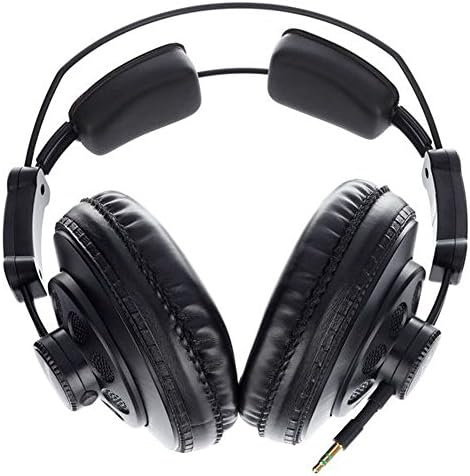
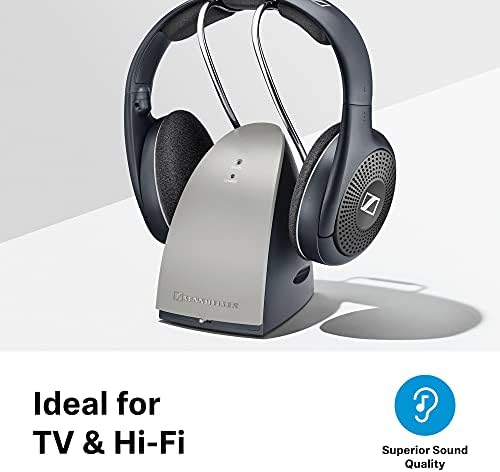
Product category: headphones
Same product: no